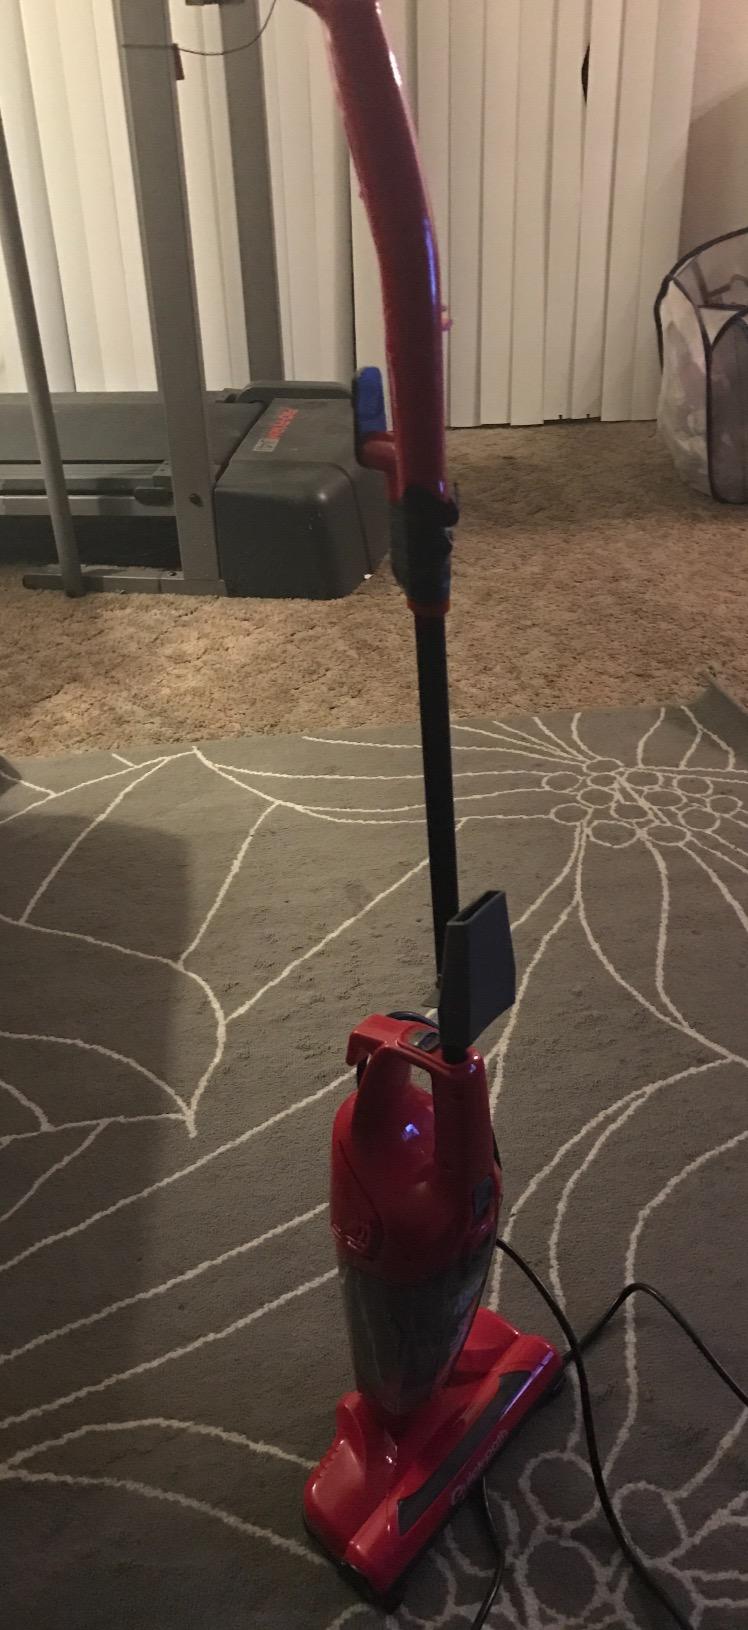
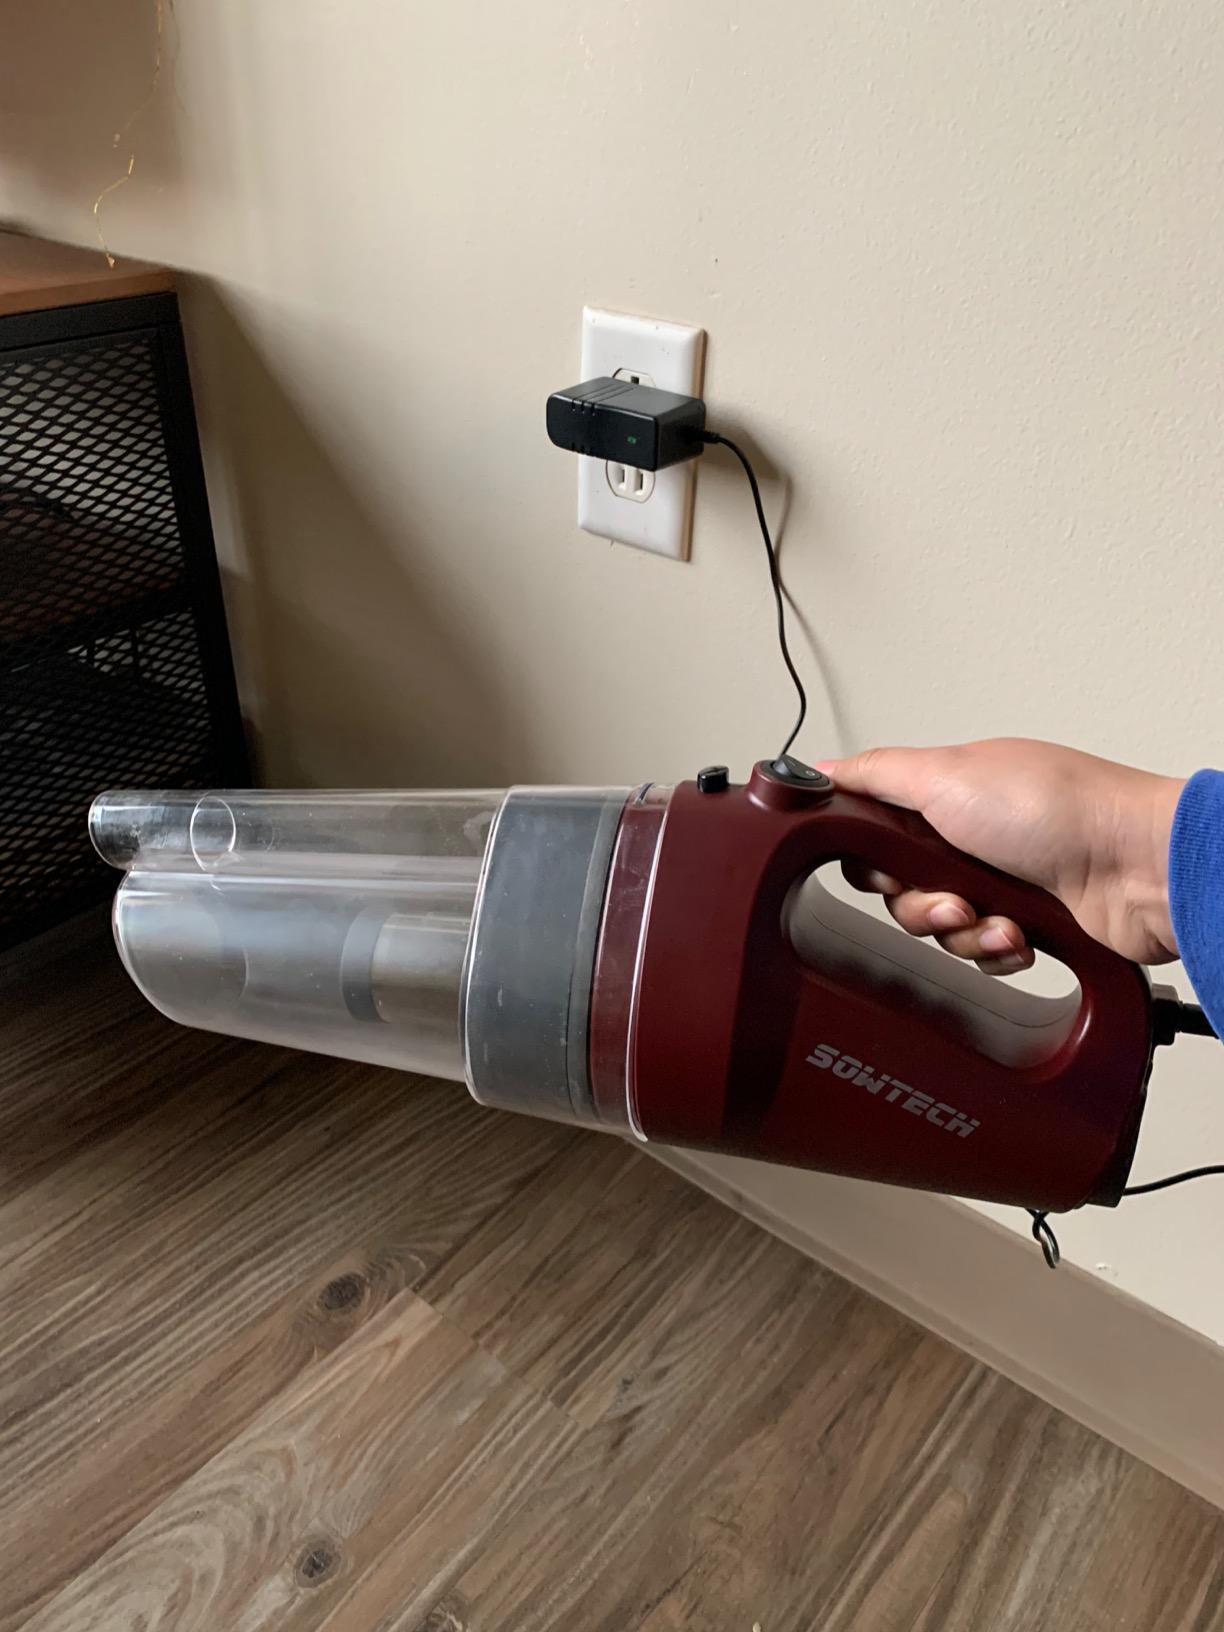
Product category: items_vacuum
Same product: no